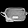
Label: Bag